Answer in natural language. How many CounterTops are visible in the scene? Choose between the following options: 3, 0, 4, 2 or 1
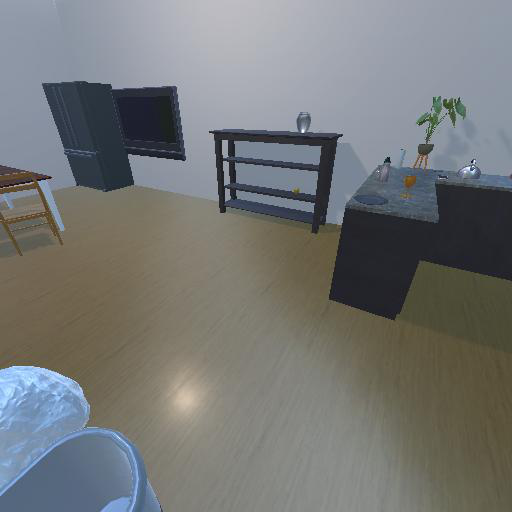
<answer>1</answer>